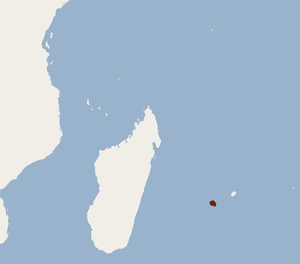
Cette liste commentée recense la mammalofaune à La Réunion. Elle répertorie les espèces de mammifères réunionnais actuels et celles qui ont été récemment classifiées comme éteintes. Cette liste comporte 44 espèces réparties en neuf ordres et 21 familles, dont une est « éteinte », trois sont « en danger », quatre sont « vulnérables » et douze ont des « données insuffisantes » pour être classées. À l'échelle française, par la liste rouge de l'UICN France, ces mammifères n'ont pas forcément les mêmes statuts que précédemment : une est « éteinte », une autre est « en danger critique d'extinction », une est « en danger », une autre est « quasi menacée », six ont des « données insuffisantes » pour être classées et vingt sont « non applicables ».